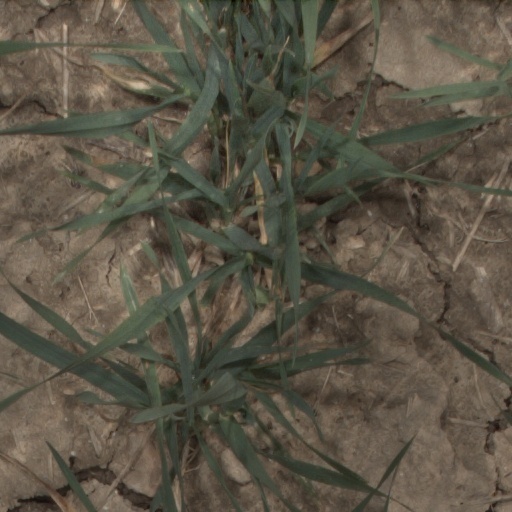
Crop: wheat